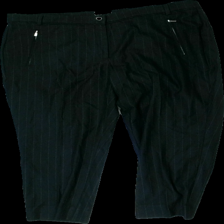
View: front
Type: Trousers
Category: Ladies
Brand: Isolde
Colors: Black
Material: 55% polyester, 45% cotton
Pattern: Striped
Cut: Regular
Size: 42
Season: All
Price range: 50-100
Recommended usage: Reuse